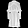
Label: Dress